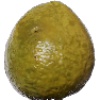
Label: guava